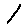
Label: 1